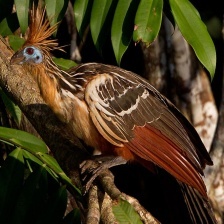
Species: HOATZIN
Scientific name: OPHISTHOCOMUS HOAZIN